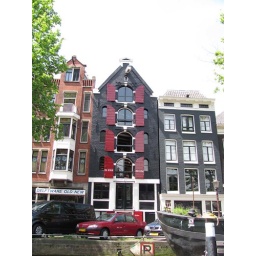
My favorite house in Amsterdam....right after the blue houseboat with the living roof!